Eisengarn

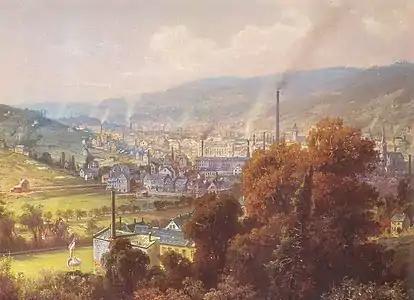
Barmen (1870)

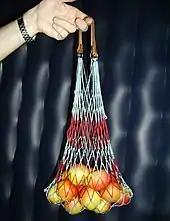
Eisengarn string bag

The "Eisengarn" manufacturing process was invented in the mid-19th century in a factory in Barmen, now part of the city of Wuppertal, east of the river Rhine.